Alfa Romeo SE 048SP

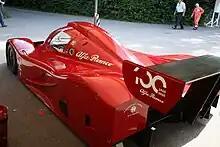
The Alfa Romeo SE 048SP, as it appeared at the 2010 Goodwood Festival of Speed.

In 1990, the Group C regulations underwent a major revamp, with the primary focus being on changing the engines to 3.5-litre units sourced from Formula One cars. The Fiat Group had previously run the Lancia LC2 in the Group C category, but had cancelled that project in 1986 after only winning one race with the LC2. In 1990, Lancia were primarily focusing on the World Rally Championship (with the Group A Delta Integrale), whilst Ferrari were focusing on their Formula One programme; this meant that Alfa Romeo were the only member of the Fiat Group that would have the capacity for a sports car racing programme; they had last competed in top-level sports car events in the 1970s, with the Alfa Romeo Tipo 33. As Abarth had previously developed the Lancia LC2, it was them who Fiat turned to for the chassis development of the new Group C car, which was assigned the project code of "SE 048SP". Giuseppe Petrotta, formerly of Osella, was the man selected to design the SE 048SP, and he drew up a fairly conventional car, with radiators mounted in the front of the chassis, covered rear wheels, and a nose that featured the traditional Alfa Romeo grille.